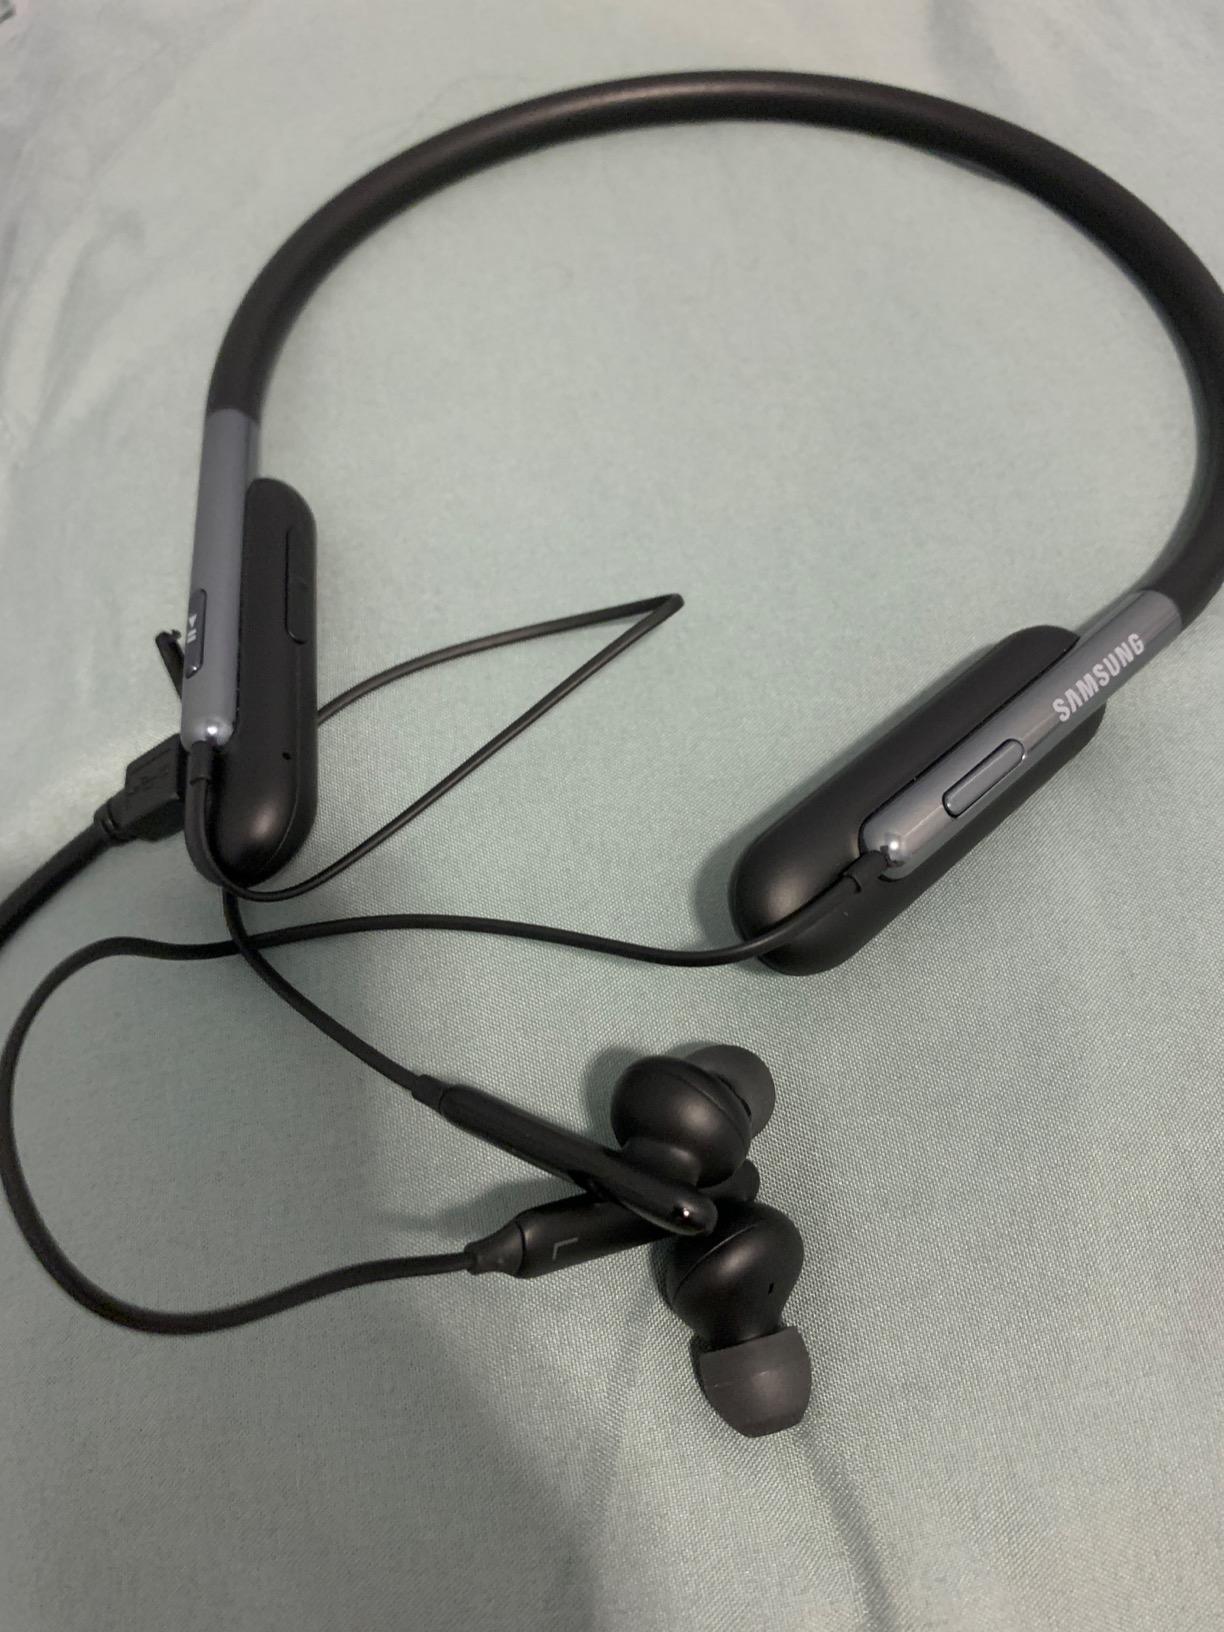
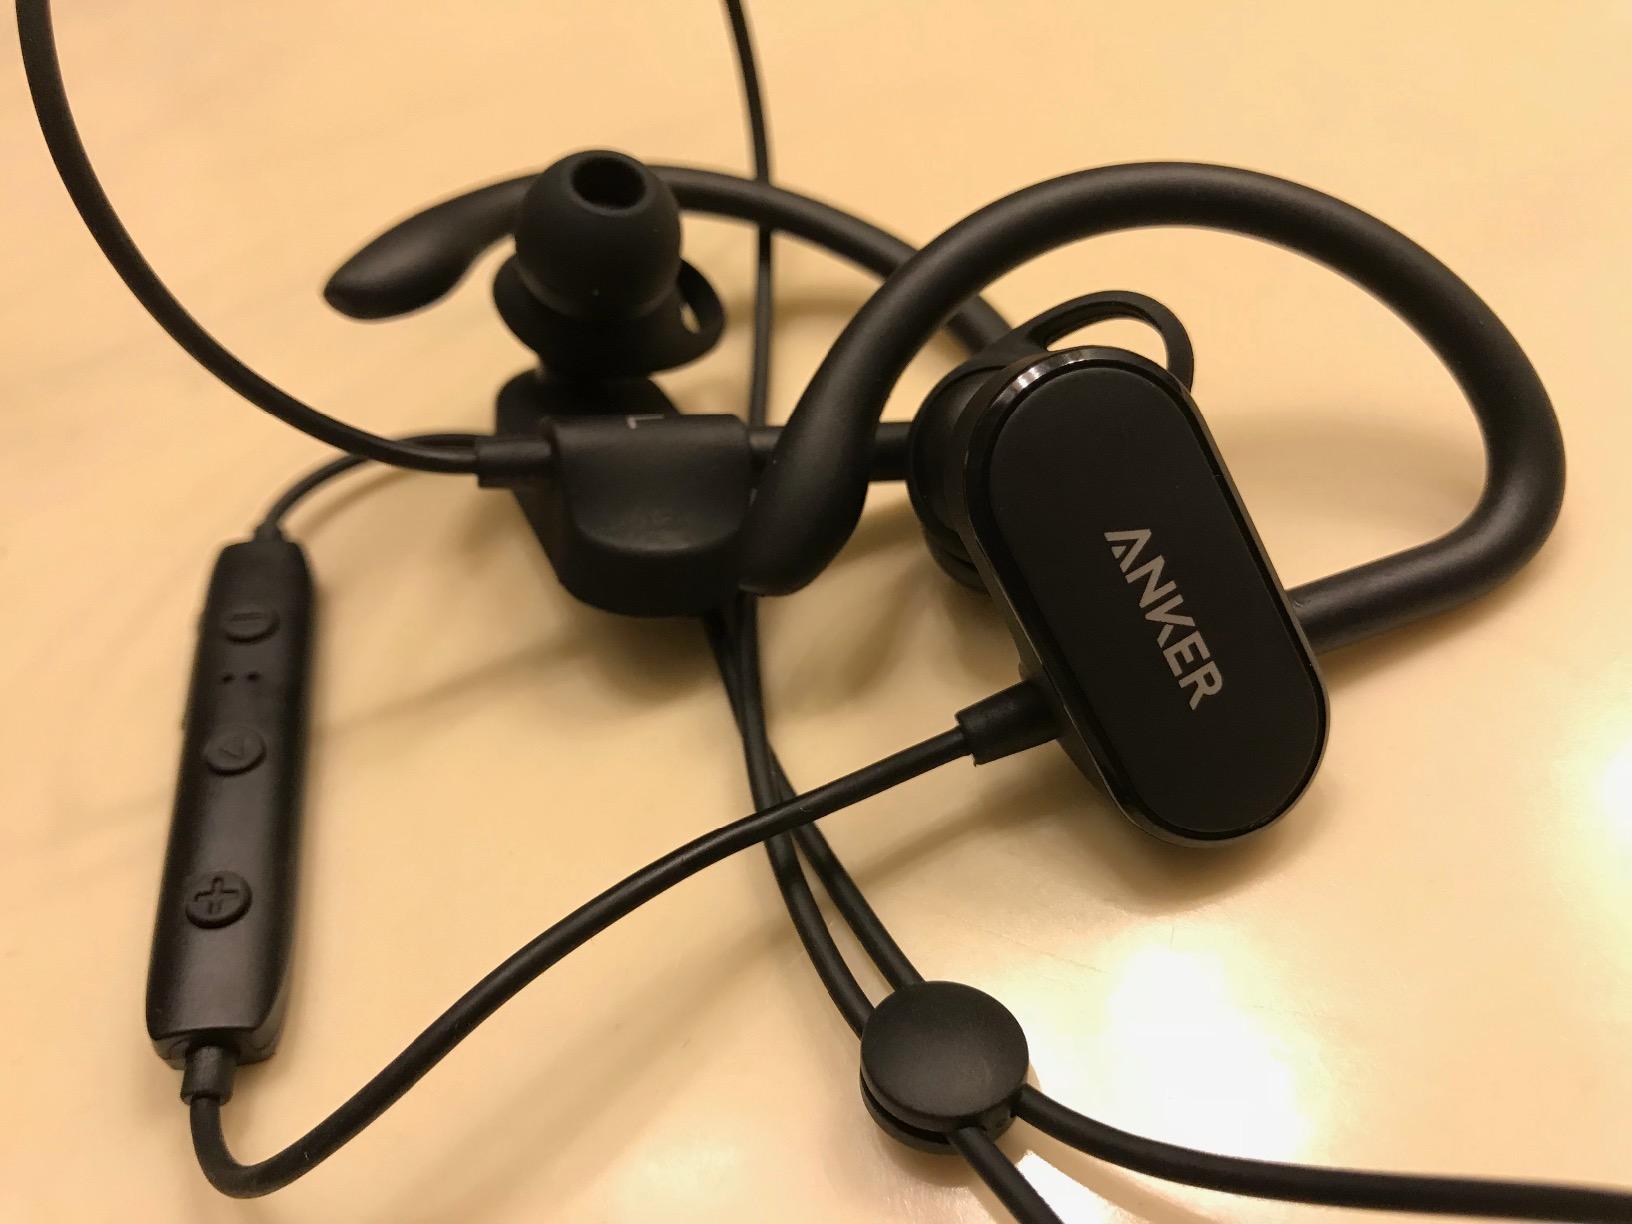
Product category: headphones
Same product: no